Psychonauts 2

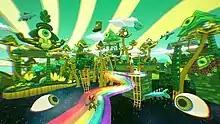
A screenshot from one of the game's levels, featuring brightly-colored, psychedelic art design.

The vibrant color palette and originality of the art and level design was acclaimed. Design and presentation descriptors ranged from "creative" and "imaginative" to "colorful" and "inventive". Stylistic influences cited by critics included the works of Tim Burton, Terry Gilliam, Sigmund Freud and Pixar. "Game Informer" lauded the aesthetics and "Pure Xbox" called the architecture and character models "beautifully designed". Stylistic distinction between the different levels was noted by "Guardian", "Kotaku" and "Polygon". The design was considered "abstract" and "absurdist" by "GamesRadar". "Telegraph" and "Ars Technica" welcomed the atypical level environments, which subverted expectations by avoiding stock ice, lava and desert themes. Environmental storytelling was noted by reviewers to enrich story and character development. "GameSpot" observed that each level's art design reflected its respective character's mental disposition. "Telegraph" described the shifting story and gameplay elements as "delightfully disorientating". "VGC" posited that the levels would dominate a list of the all-time best in platform gaming. "Game Informer" observed occasional bygone textures, and "IGN" noted stiff facial animations and slight repetition in the level structure. While praising their creativity, "Hardcore Gamer" and "EGM" felt none of the levels eclipsed the original game's; both cited the acclaimed "Milkman Conspiracy" level among others. The music score was revered as "top-notch", "exuberant" and "incredible". The frequent musical motifs were noted by "GameSpot" to add cohesiveness between the different areas. "Game Informer" and "Gaming Bolt" found the music enhancive to each level's presentation. The cooking show level's soundtrack was highlighted by "Eurogamer" as some of the game's best music.